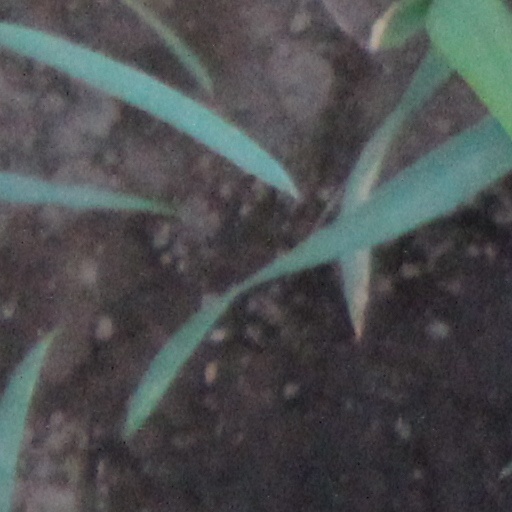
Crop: wheat